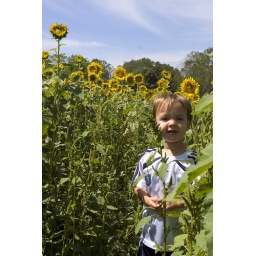
Weston standing in a field of sunflowers in Yellow Springs, Ohio